The Spanish Cape Mystery (film)

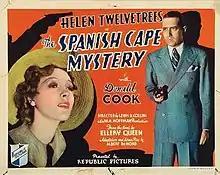

The Spanish Cape Mystery is a 1935 American mystery film directed by Lewis D. Collins and starring Donald Cook, Helen Twelvetrees and Berton Churchill. It is based on the novel of the same name featuring the detective Ellery Queen.